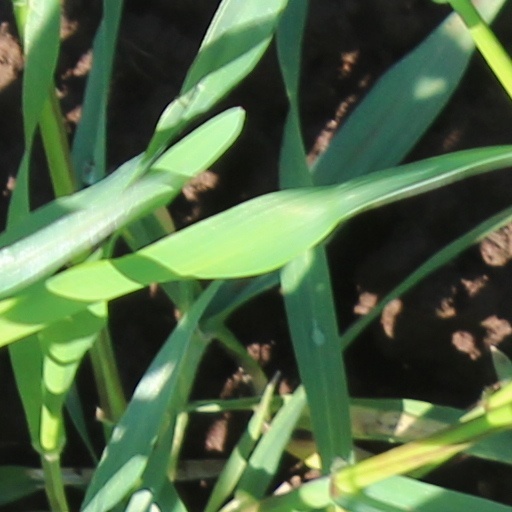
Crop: wheat